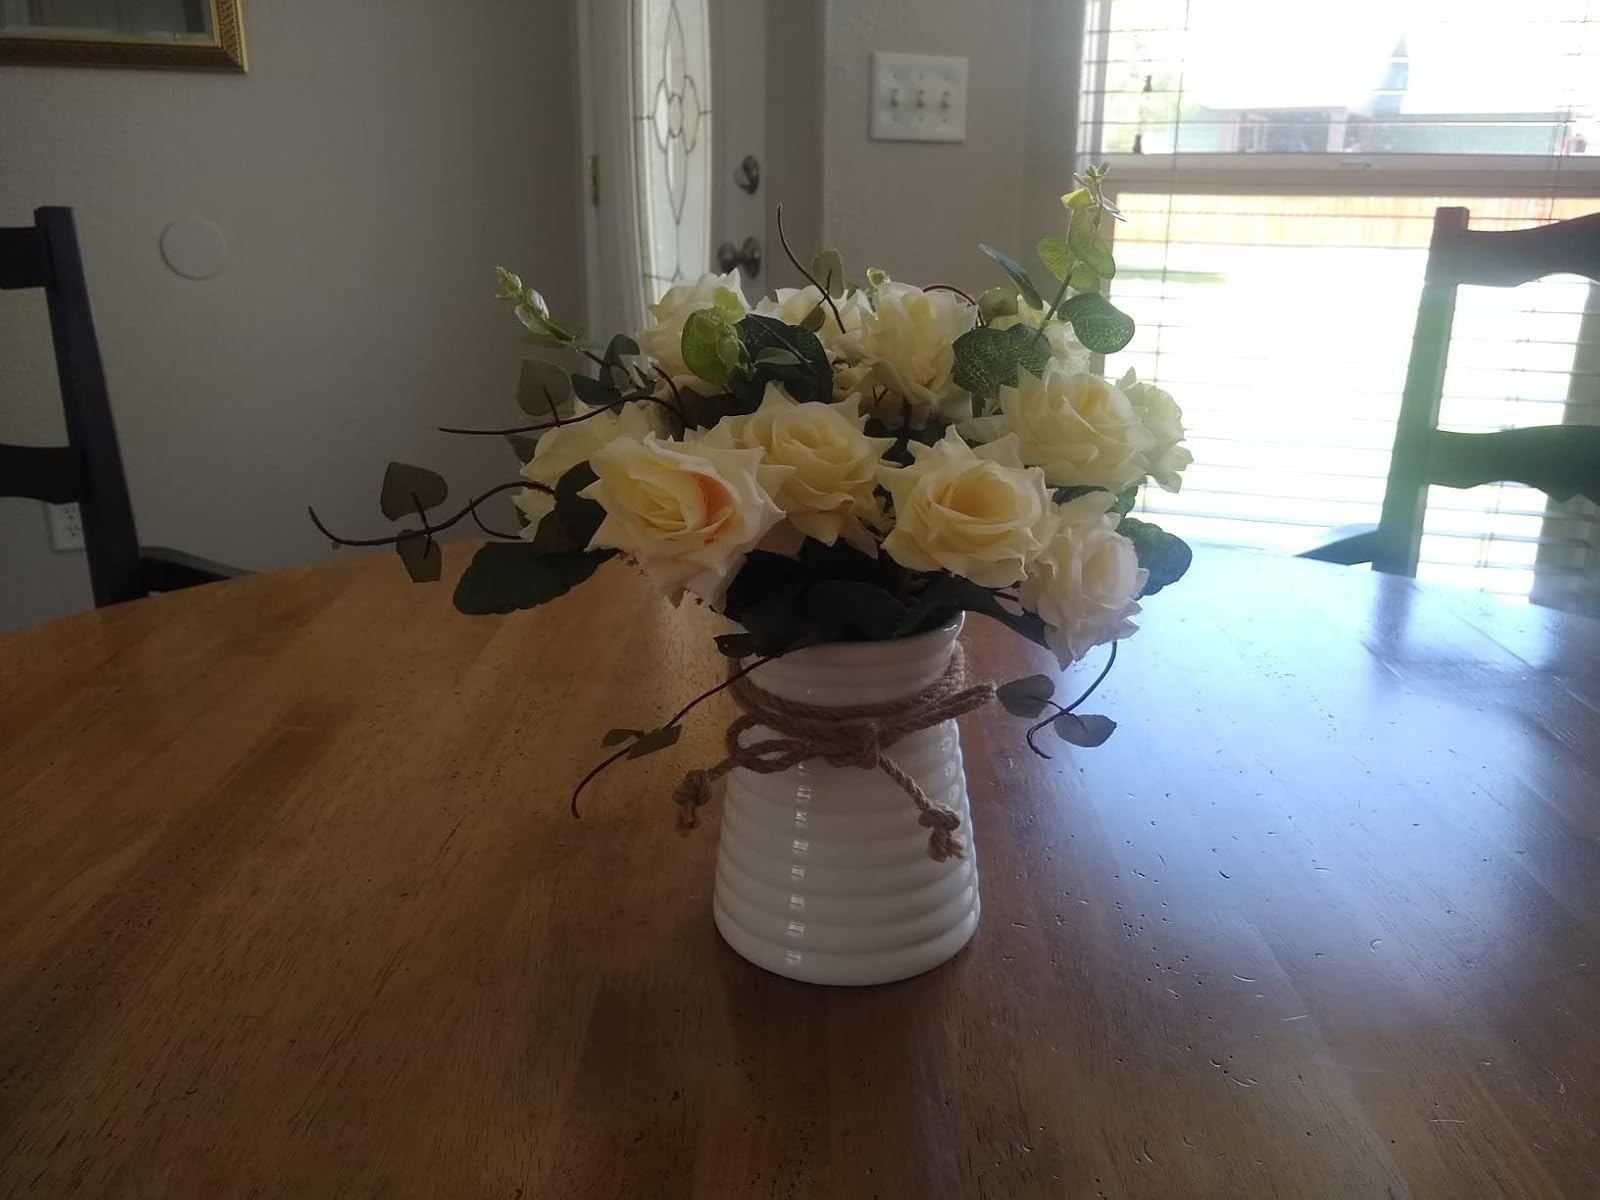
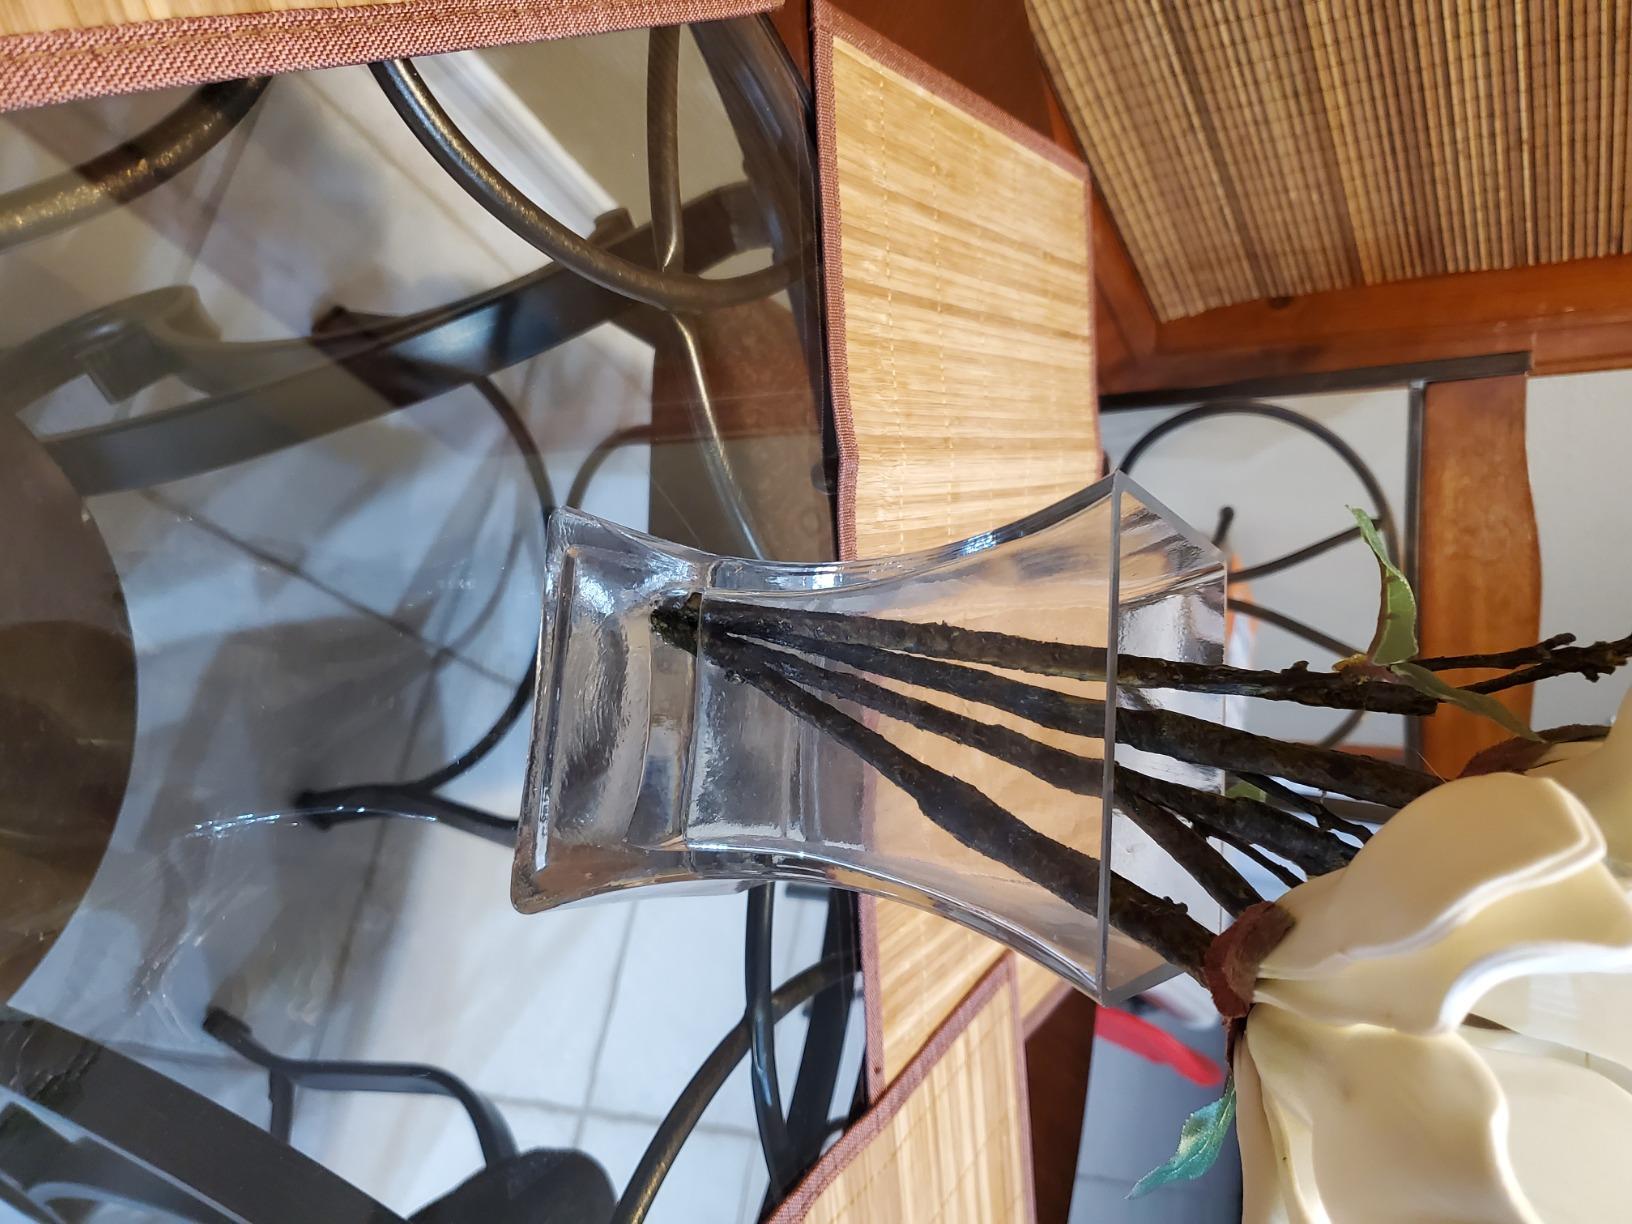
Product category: vase
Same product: no